Friedrich Kurrent

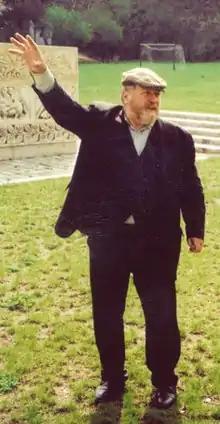
Kurrent c. 2004

Friedrich Kurrent attended the Gewerbeschule Salzburg and studied architecture at the Academy of Fine Arts Vienna under Clemens Holzmeister. In 1950, together with Wilhelm Holzbauer, Otto Leitner, and Johannes Spalt, he co-founded the architecture collective "arbeitsgruppe 4". The group is considered to have played a significant role in redefining Austrian architecture in the post-war period.